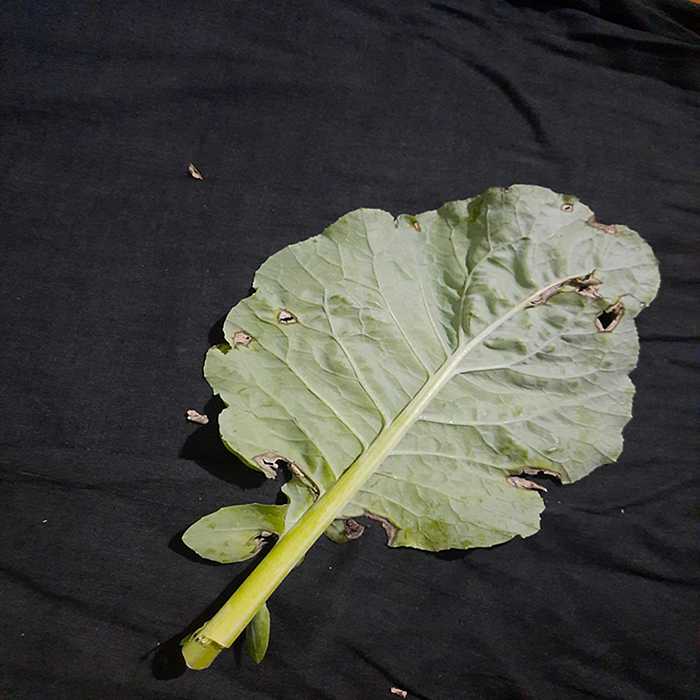
Plant: Cauliflower
Label: Downy mildew